Shipley, West Yorkshire

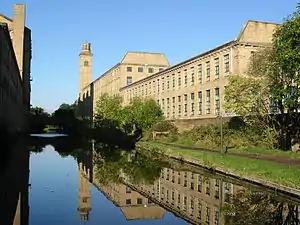
Salts Mill alongside the Leeds and Liverpool Canal

The four wards of Shipley Town Council are represented by nine councillors with two vacancies which will be filled by September 2020.